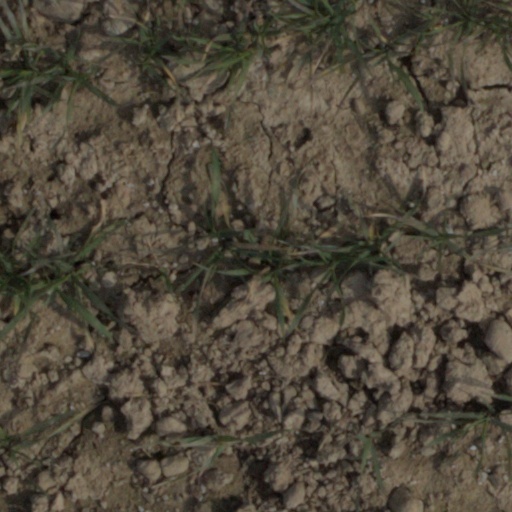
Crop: wheat